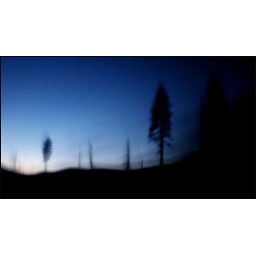
pine trees at dusk in marin